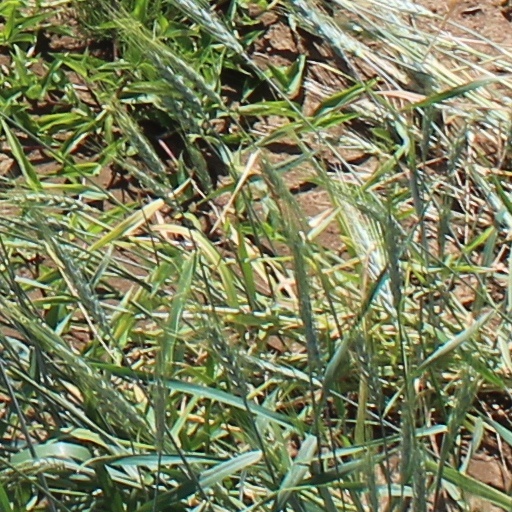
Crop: wheat